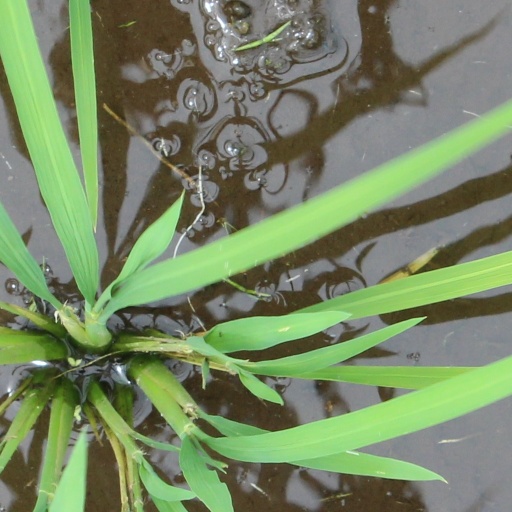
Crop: rice